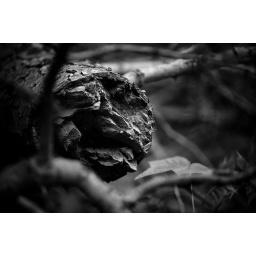
Detail of tree stump in black and white at Sundance